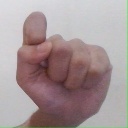
अक्षर: घ